Hiroshi Amano

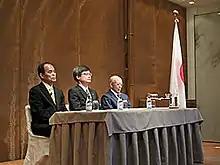
with Shuji Nakamura and Isamu Akasaki (at the Grand Hôtel on December 8, 2014)

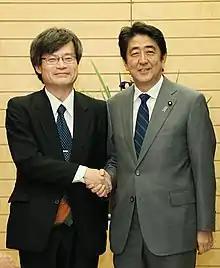
with Shinzō Abe (at the Prime Minister's Official Residence on October 22, 2014)

Amano's wife is a Japanese lecturer at Comenius University in Bratislava, Slovakia.